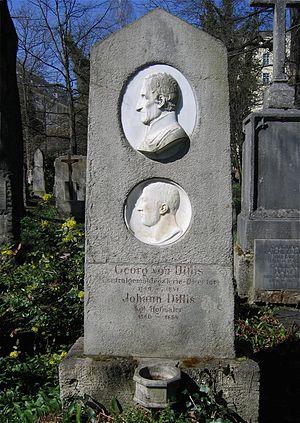
Georg von Dillis né le 26 décembre 1759 à Grüngiebing, et mort le 28 septembre 1841 à Munich, est un peintre, dessinateur, graveur à l'eau-forte, allemand. Directeur des galeries royales de Bavière il a contribué à faire de Munich et de sa pinacothèque un centre artistique renommé.